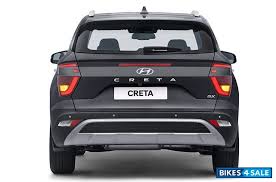
Label: noambulance